Bassian ecoregion

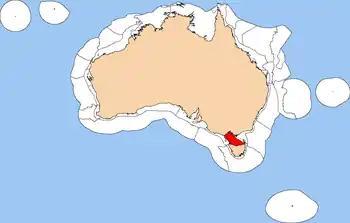
Map of the Bass Strait Shelf Province

The Bassian ecoregion is a biogeographic region of Australia's coastal and continental shelf waters. It includes the cold-temperate waters surrounding Tasmania, including the central Bass Strait between Tasmania and the southern Australian mainland. This ecoregion, designated in the Marine Ecoregions of the World system by the World Wildlife Fund (WWF), includes both the Bass Strait Shelf and Tasmanian Shelf provincial level bioregions from the Integrated Marine and Coastal Regionalisation of Australia (IMCRA) system.